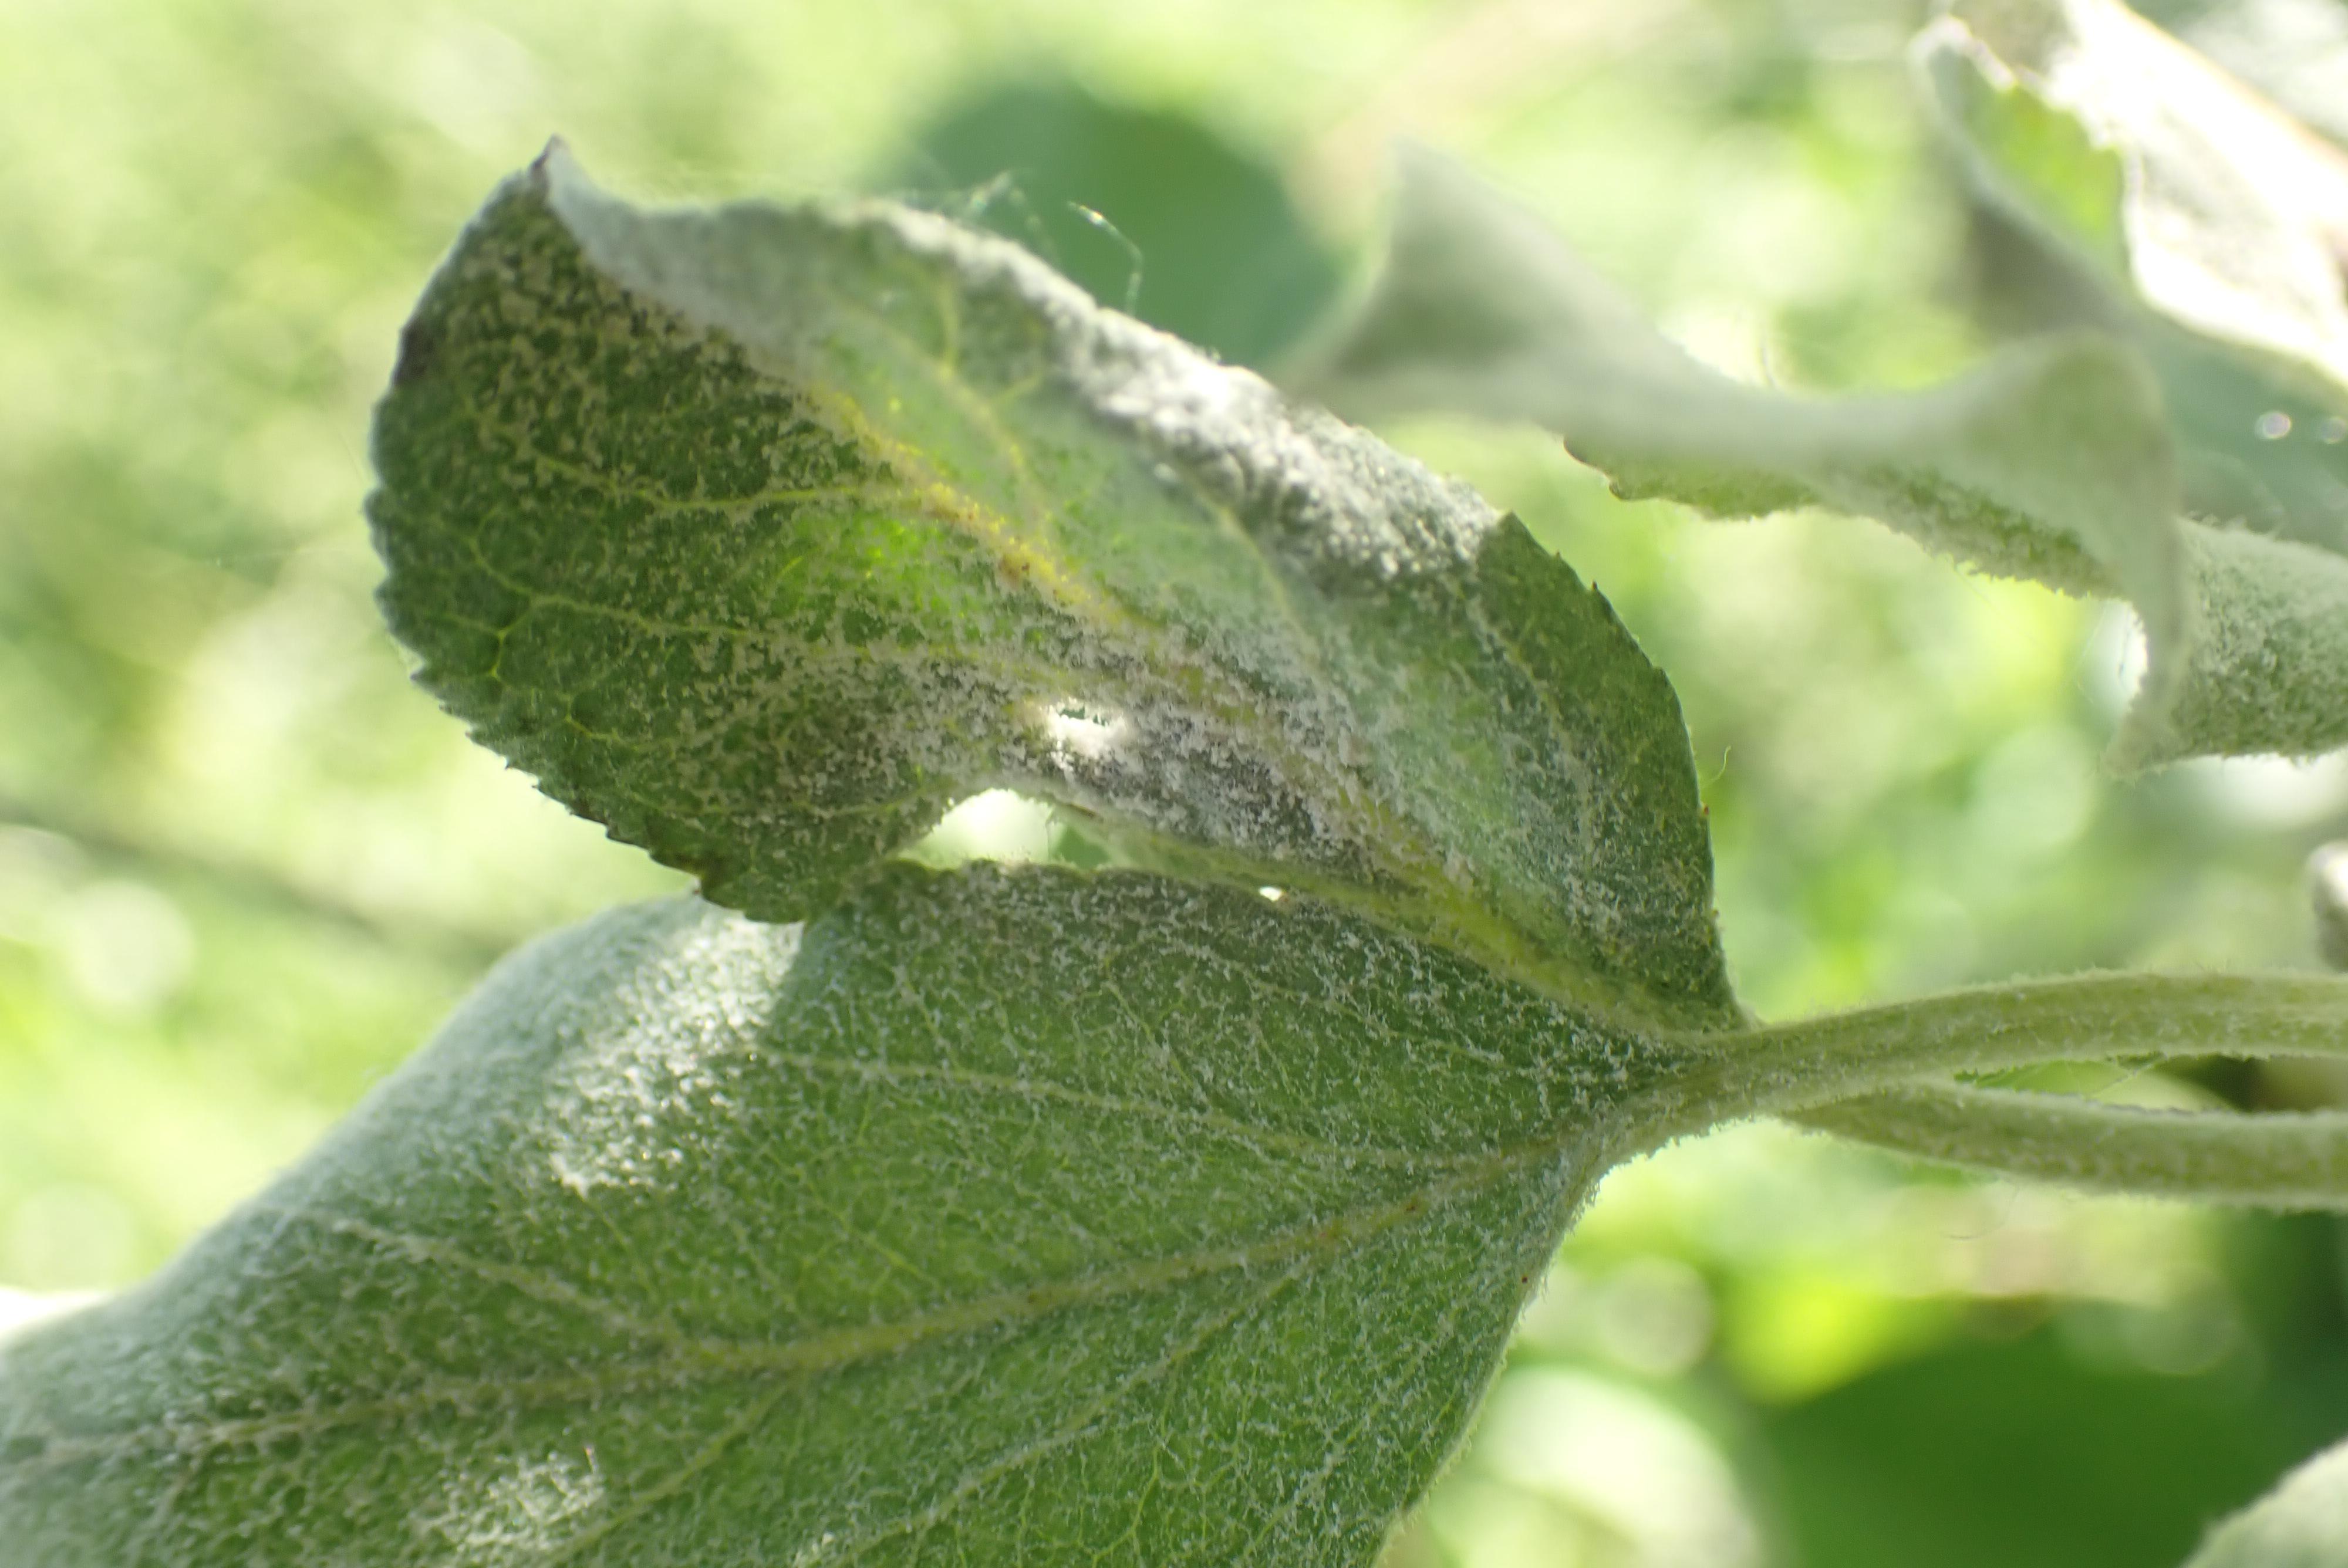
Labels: powdery_mildew